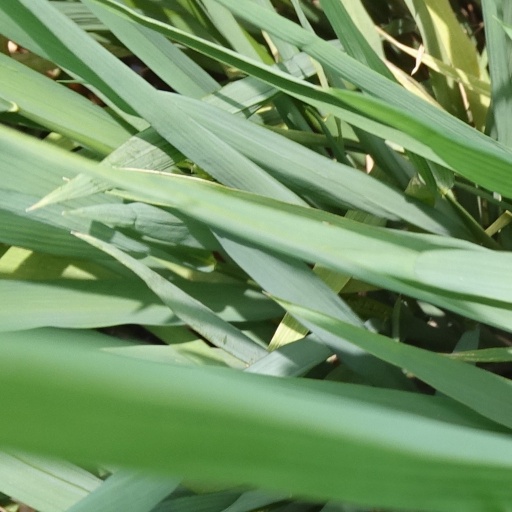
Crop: rice